71st (South African) Siege Battery, Royal Garrison Artillery

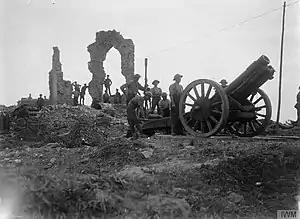
6-inch howitzer and crew during the Ypres offensive, 1917.

On 20 September the battery moved forward to Bazentin, where the range to the enemy was shorter, but where mud was a serious problem. The battery's primary targets during the autumn were Courcelette and Regina Trenches and the Zollern Redoubt, which the Canadians attacked on 26 September (part of the Battle of Thiepval Ridge). During October (the Battle of the Ancre Heights) II Corps and the Canadians were held up at Regina Trench. One particular German bombing post proved a problem. The infantry were withdrawn to communication and support trenches while 71st (SA) Siege Bty's FOO, Capt A.E. Rann, and his signallers set up their observation post (OP) in the trench just from the target. From this dangerous position, over two days, he brought down accurate fire from the battery to render the German post untenable; Rann was awarded the Military Cross (MC). The Canadians completed the Capture of Regina Trench on 10 November. The Battle of the Ancre on 13–18 November was the final phase of that year's Somme Offensive. On 22 December 71st (SA) Siege Bty was pulled out to Beauval for rest and Maj Harrison, still suffering from the effects of gas, was evacuated to England leaving Capt Rann in command.